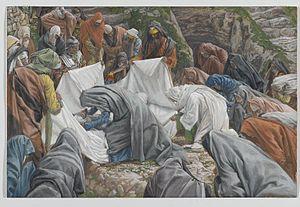
Un suaire, également appelé linceul ou drap mortuaire, est une pièce de tissu s'apparentant à un drap dans laquelle on enveloppe un cadavre.